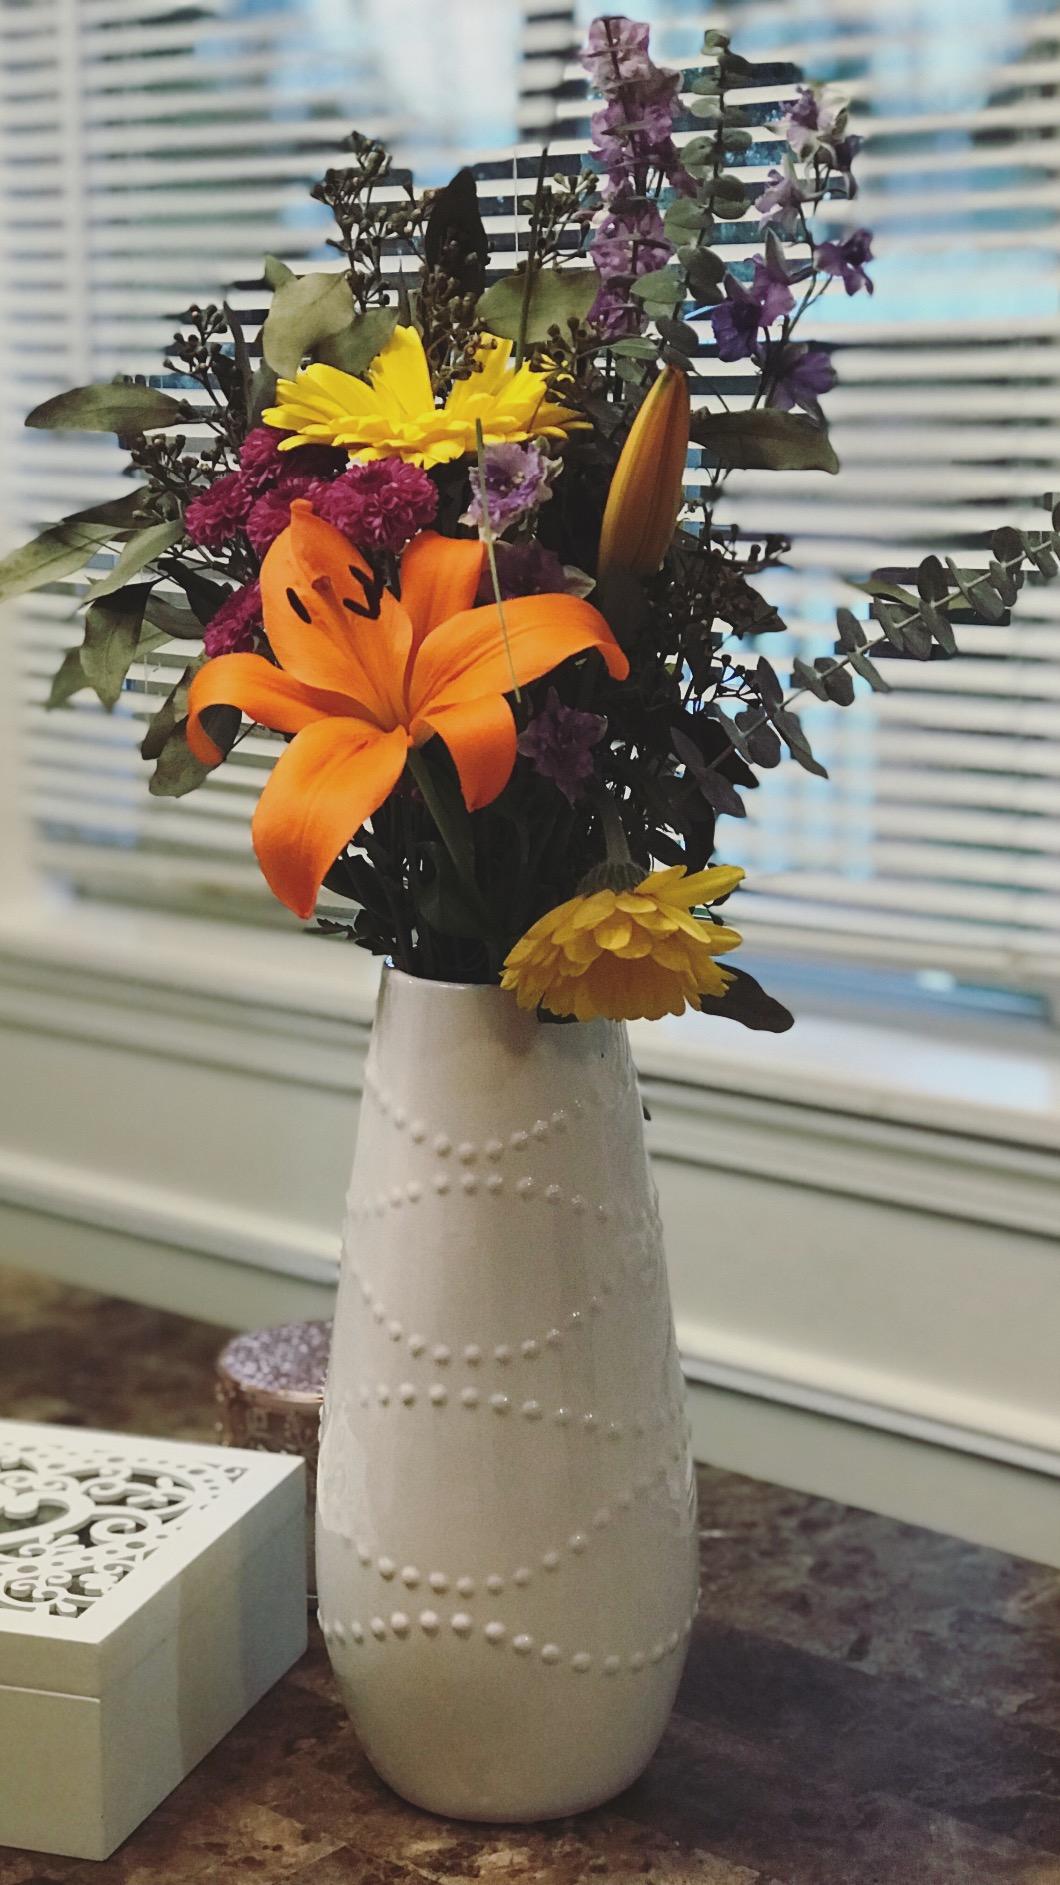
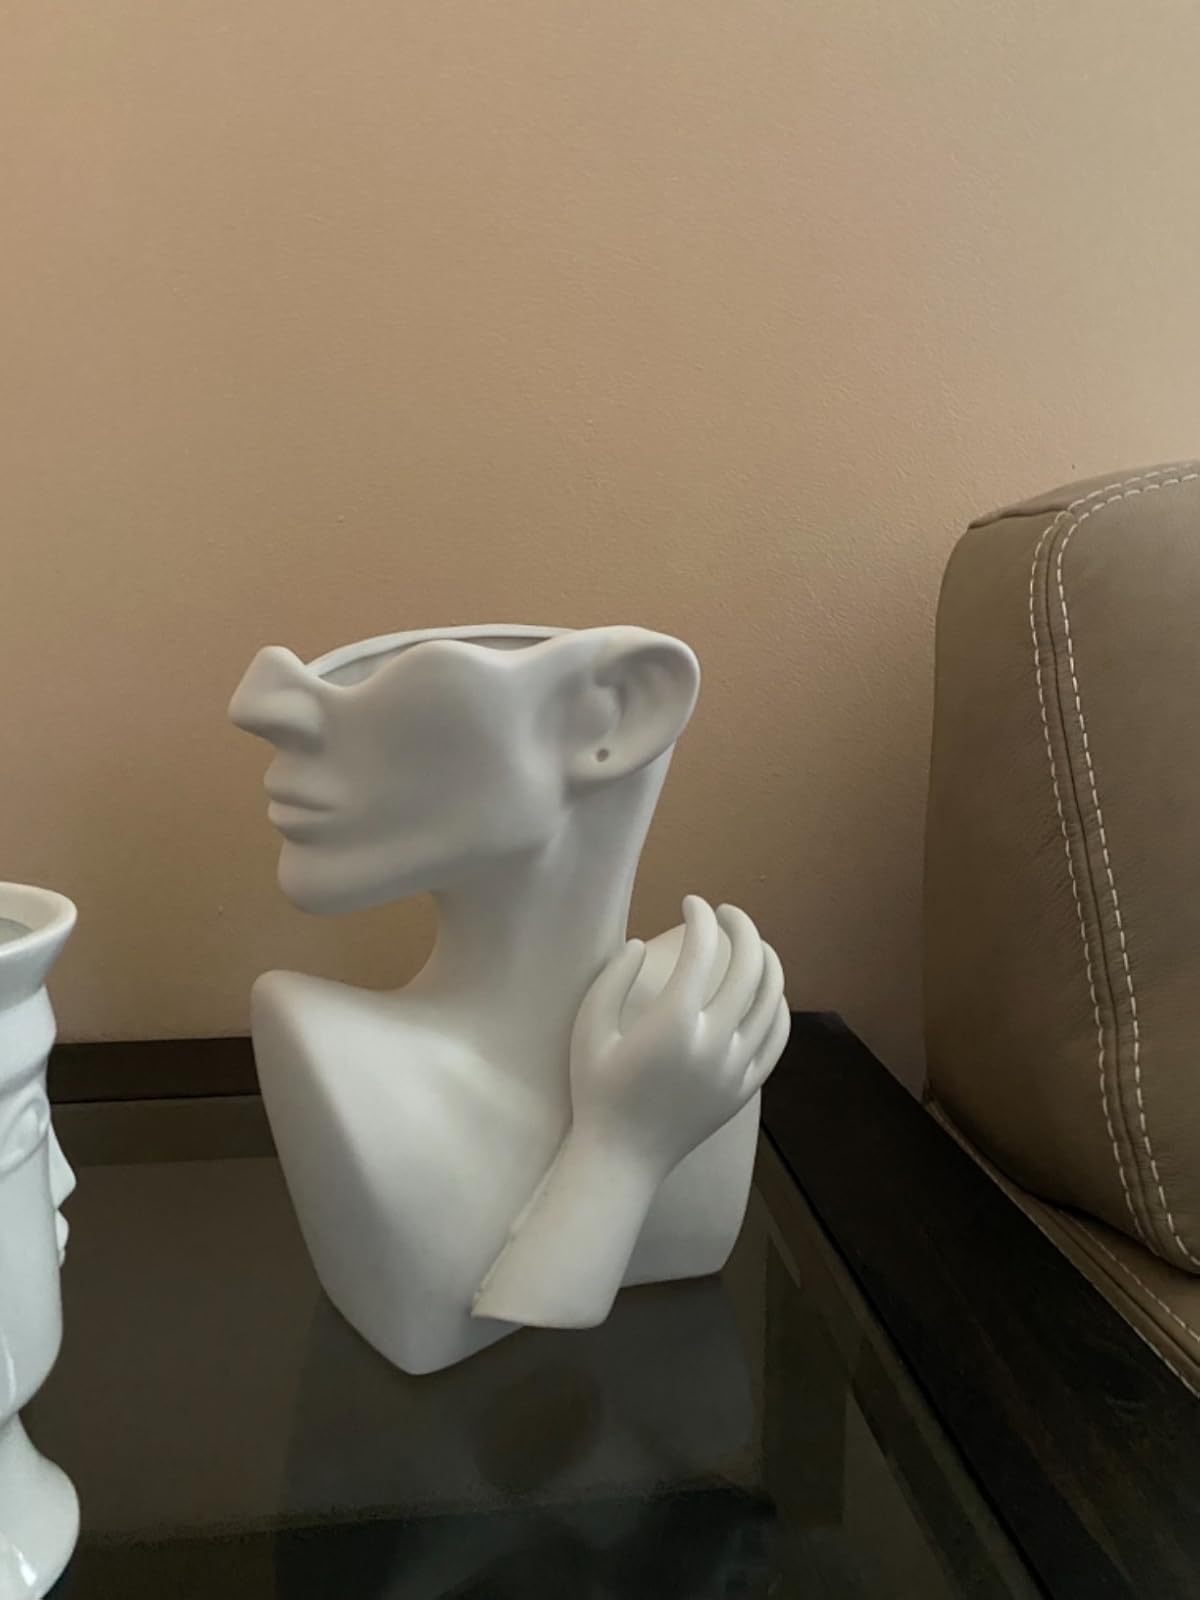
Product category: vase
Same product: no